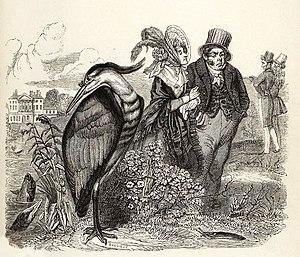
La Fille est la seconde partie de la quatrième fable du livre VII de Jean de La Fontaine situé dans le second recueil des Fables de La Fontaine, édité pour la première fois en 1678.
Le Héron est la première partie de la quatrième fable du livre VII de Jean de La Fontaine situé dans le second recueil des Fables de La Fontaine, édité pour la première fois en 1678. La seconde partie de cette fable est composée par La Fille. C'est une fable double comme Le Lion et le Rat / La Colombe et la Fourmi, La Mort et le Malheureux / La Mort et le Bûcheron, Le Loup, la Chèvre et le Chevreau / Le Loup, la Mère et l'Enfant et Le Pâtre et le Lion / Le Lion et le Chasseur.